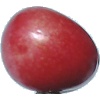
Label: Cherry 2